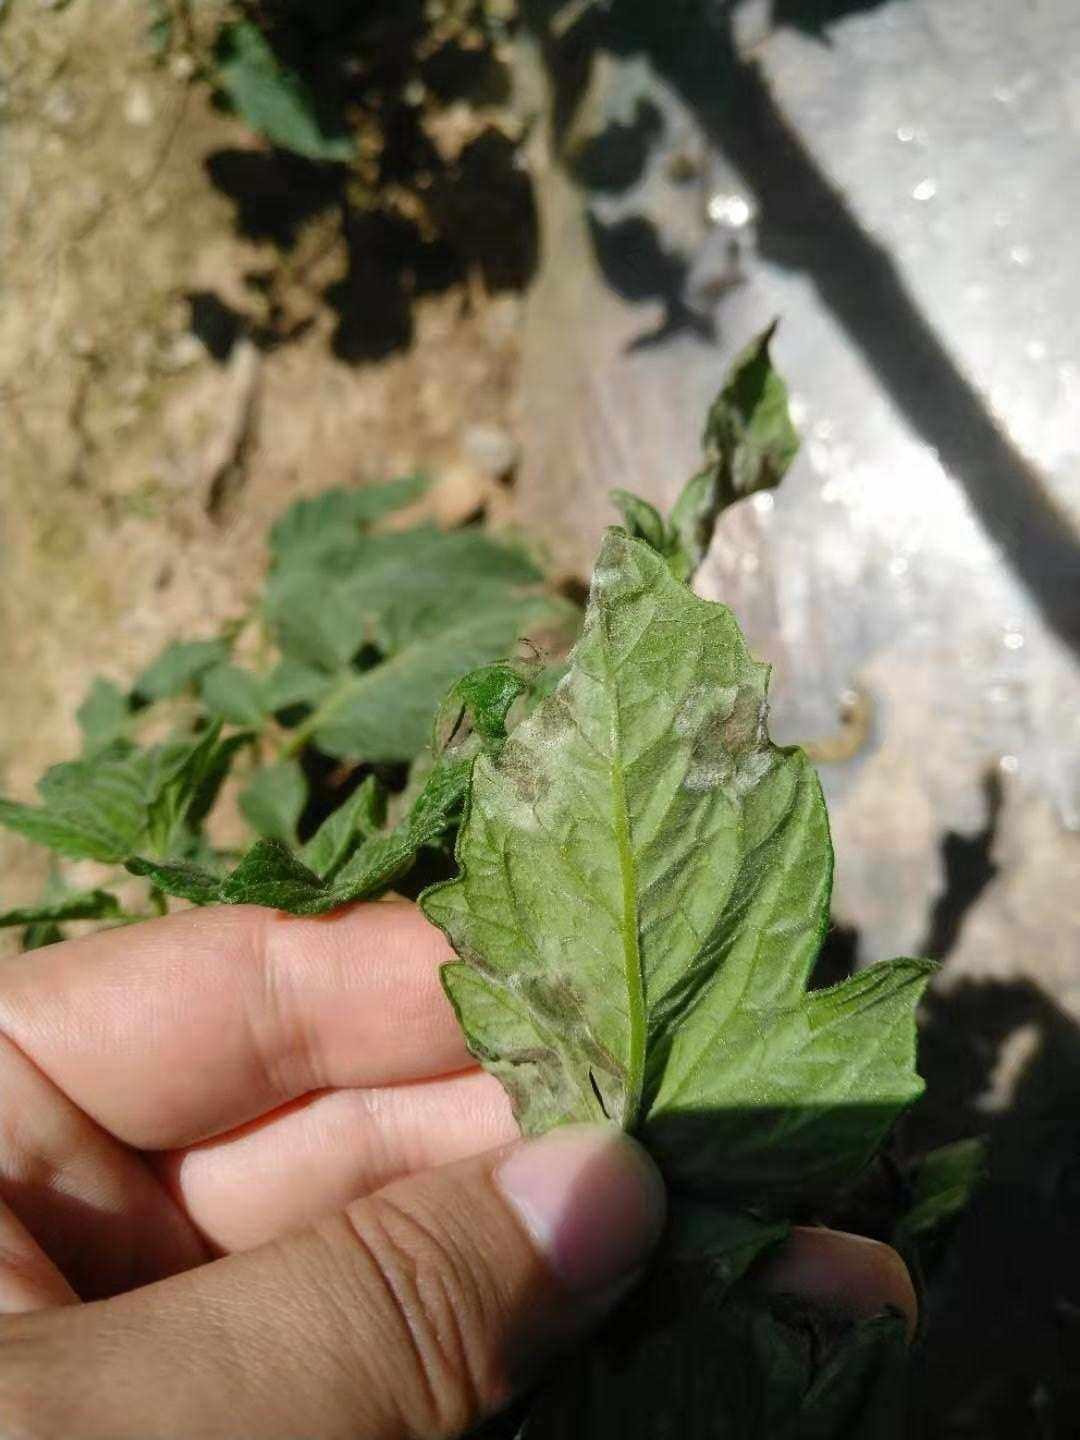
Plant: Tomato
Disease: tomato late blight